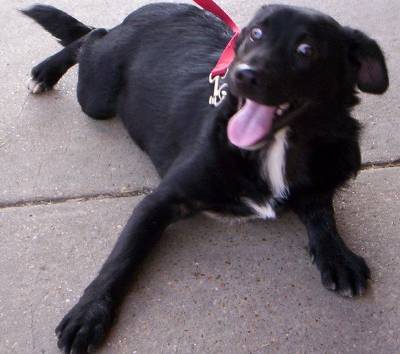
Label: dog